Answer in natural language. Which object is closer to the camera taking this photo, black colour chair (highlighted by a blue box) or black dresser with multiple drawers (highlighted by a green box)? Choose between the following options: black dresser with multiple drawers (highlighted by a green box) or black colour chair (highlighted by a blue box)
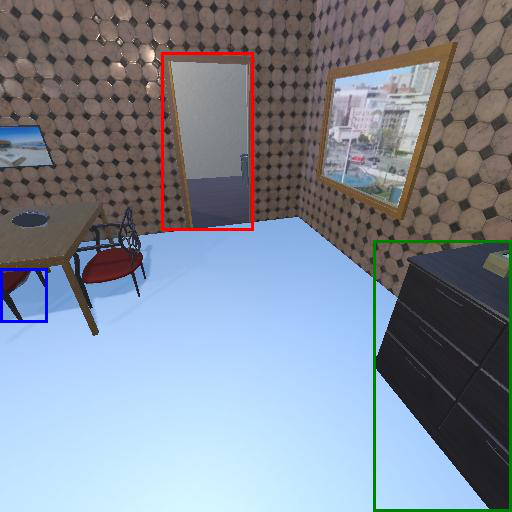
<answer>black dresser with multiple drawers (highlighted by a green box)</answer>